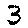
Label: 3